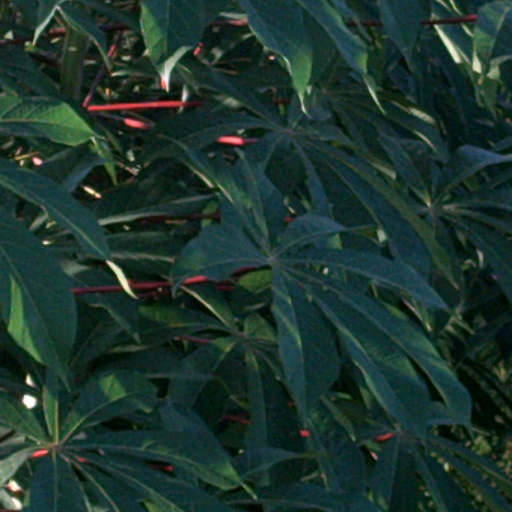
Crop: cassava